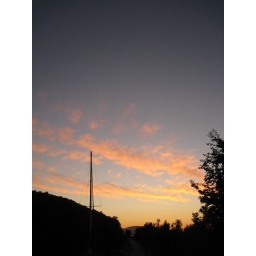
Underlit clouds flare up in the sky above the Crinan Canal. A lovely sailboat has found its mooring there.